The Montauk Project: Experiments in Time

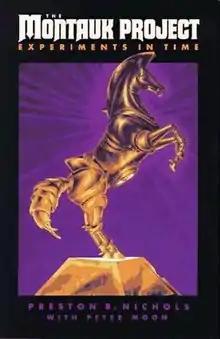
The Montauk Project: Experiments in Time first edition cover

The Montauk Project: Experiments in Time by Preston B. Nichols and Peter Moon, published in 1992, is the first book in a series depicting time travel experiments at the Montauk Air Force Base at the eastern tip of Long Island. It is considered the progenitor of the "Montauk Project" conspiracy theory.